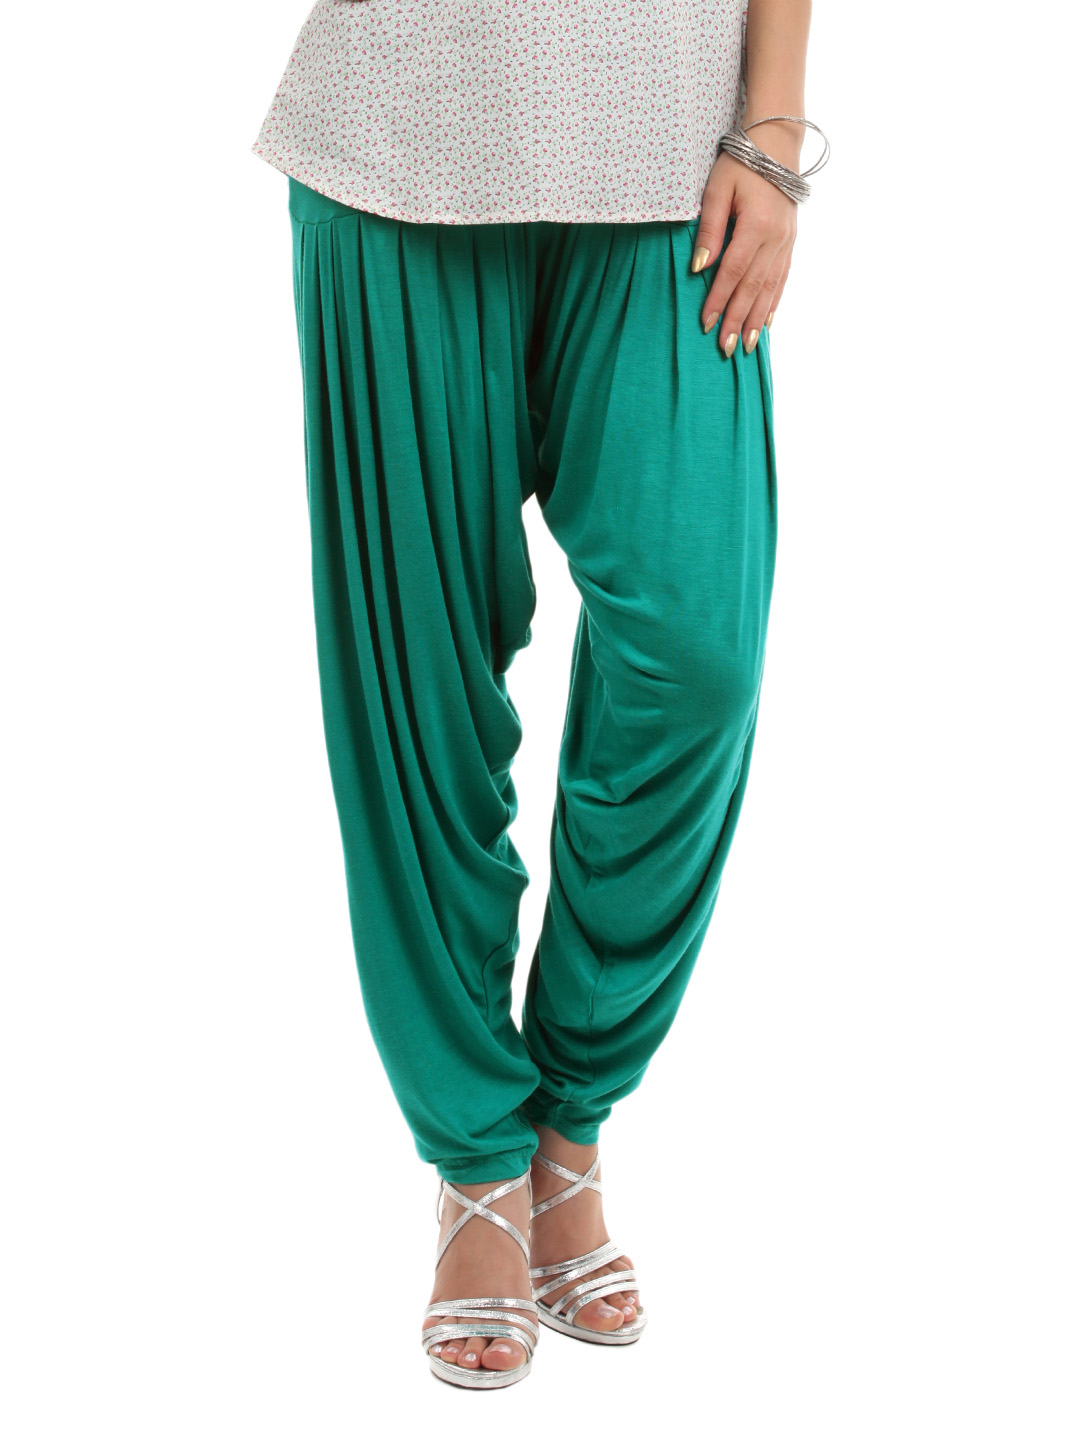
Myntra Women Green Patiala
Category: Apparel / Bottomwear / Patiala
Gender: Women
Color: Green
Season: Summer 2012
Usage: Ethnic